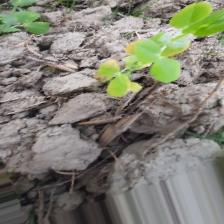
Label: Ascochyta blight